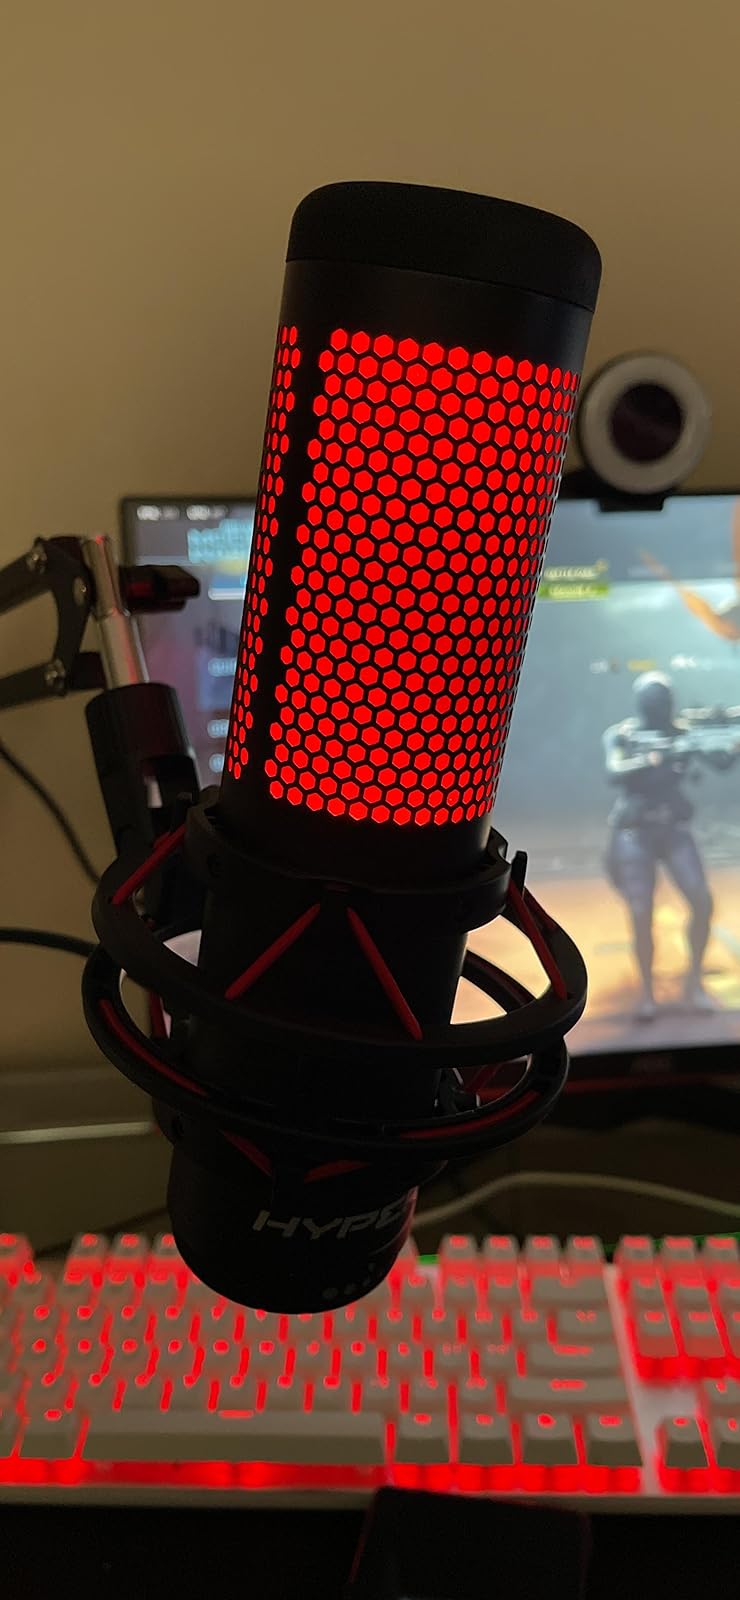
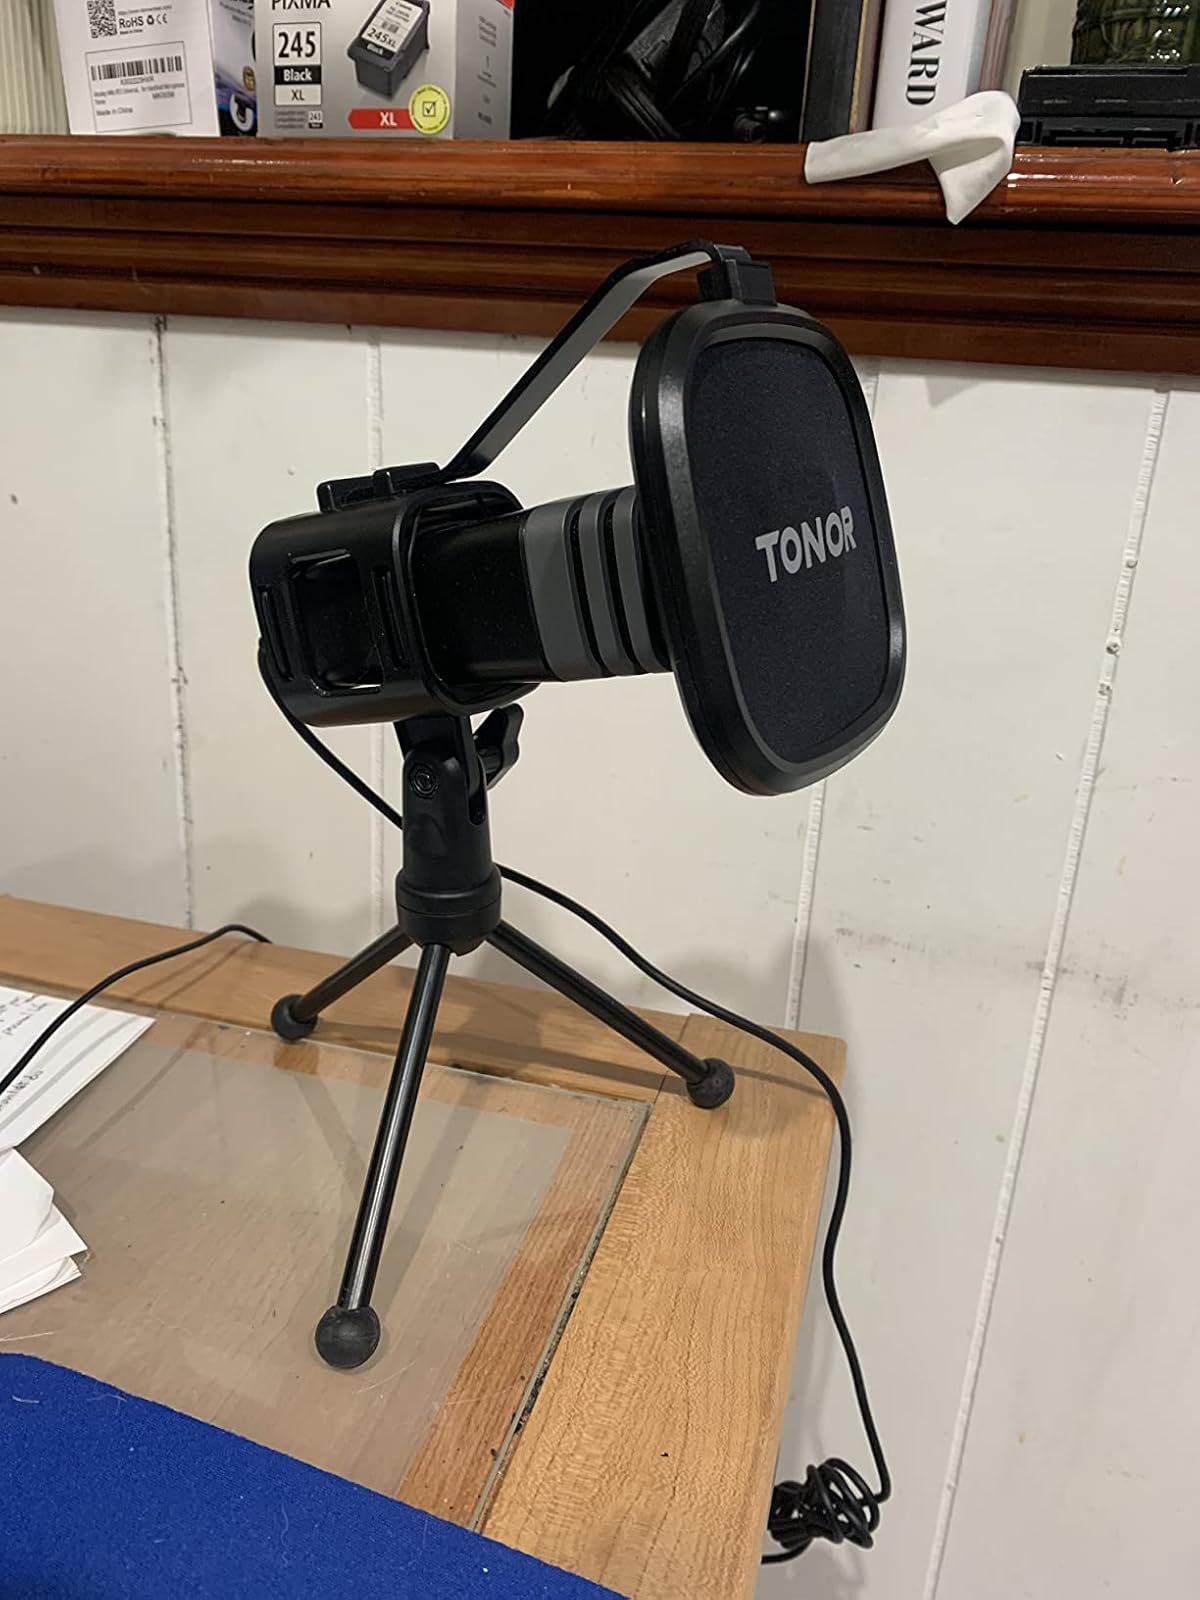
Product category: microphone
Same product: no